TNA Lockdown (2009)

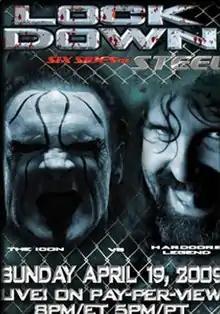
Promotional poster featuring Sting and Mick Foley

The 2009 Lockdown (marketed as Lockdown: Six Sides of Steel) was a professional wrestling pay-per-view (PPV) event produced by the Total Nonstop Action Wrestling (TNA) promotion, which took place on April 19, 2009 at the Liacouras Center in Philadelphia, Pennsylvania. It was the fifth event under the Lockdown chronology. In the theme of Lockdown events, every match took place inside a steel structure with six sides, known as Six Sides of Steel.